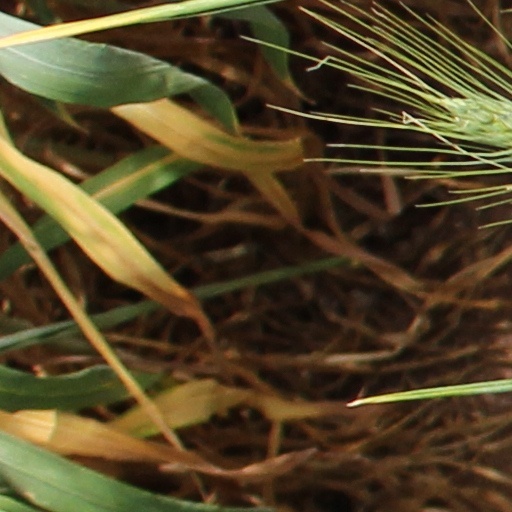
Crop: wheat